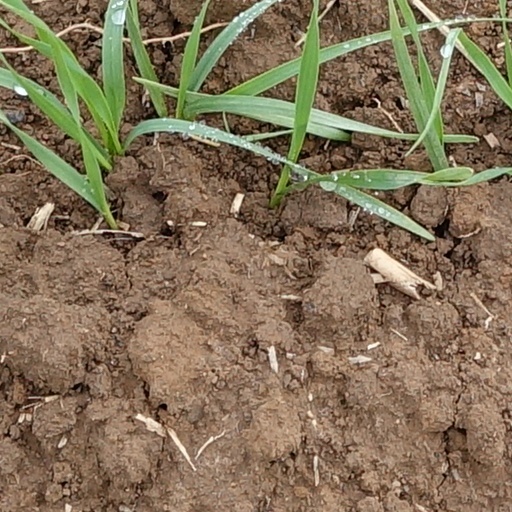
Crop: wheat